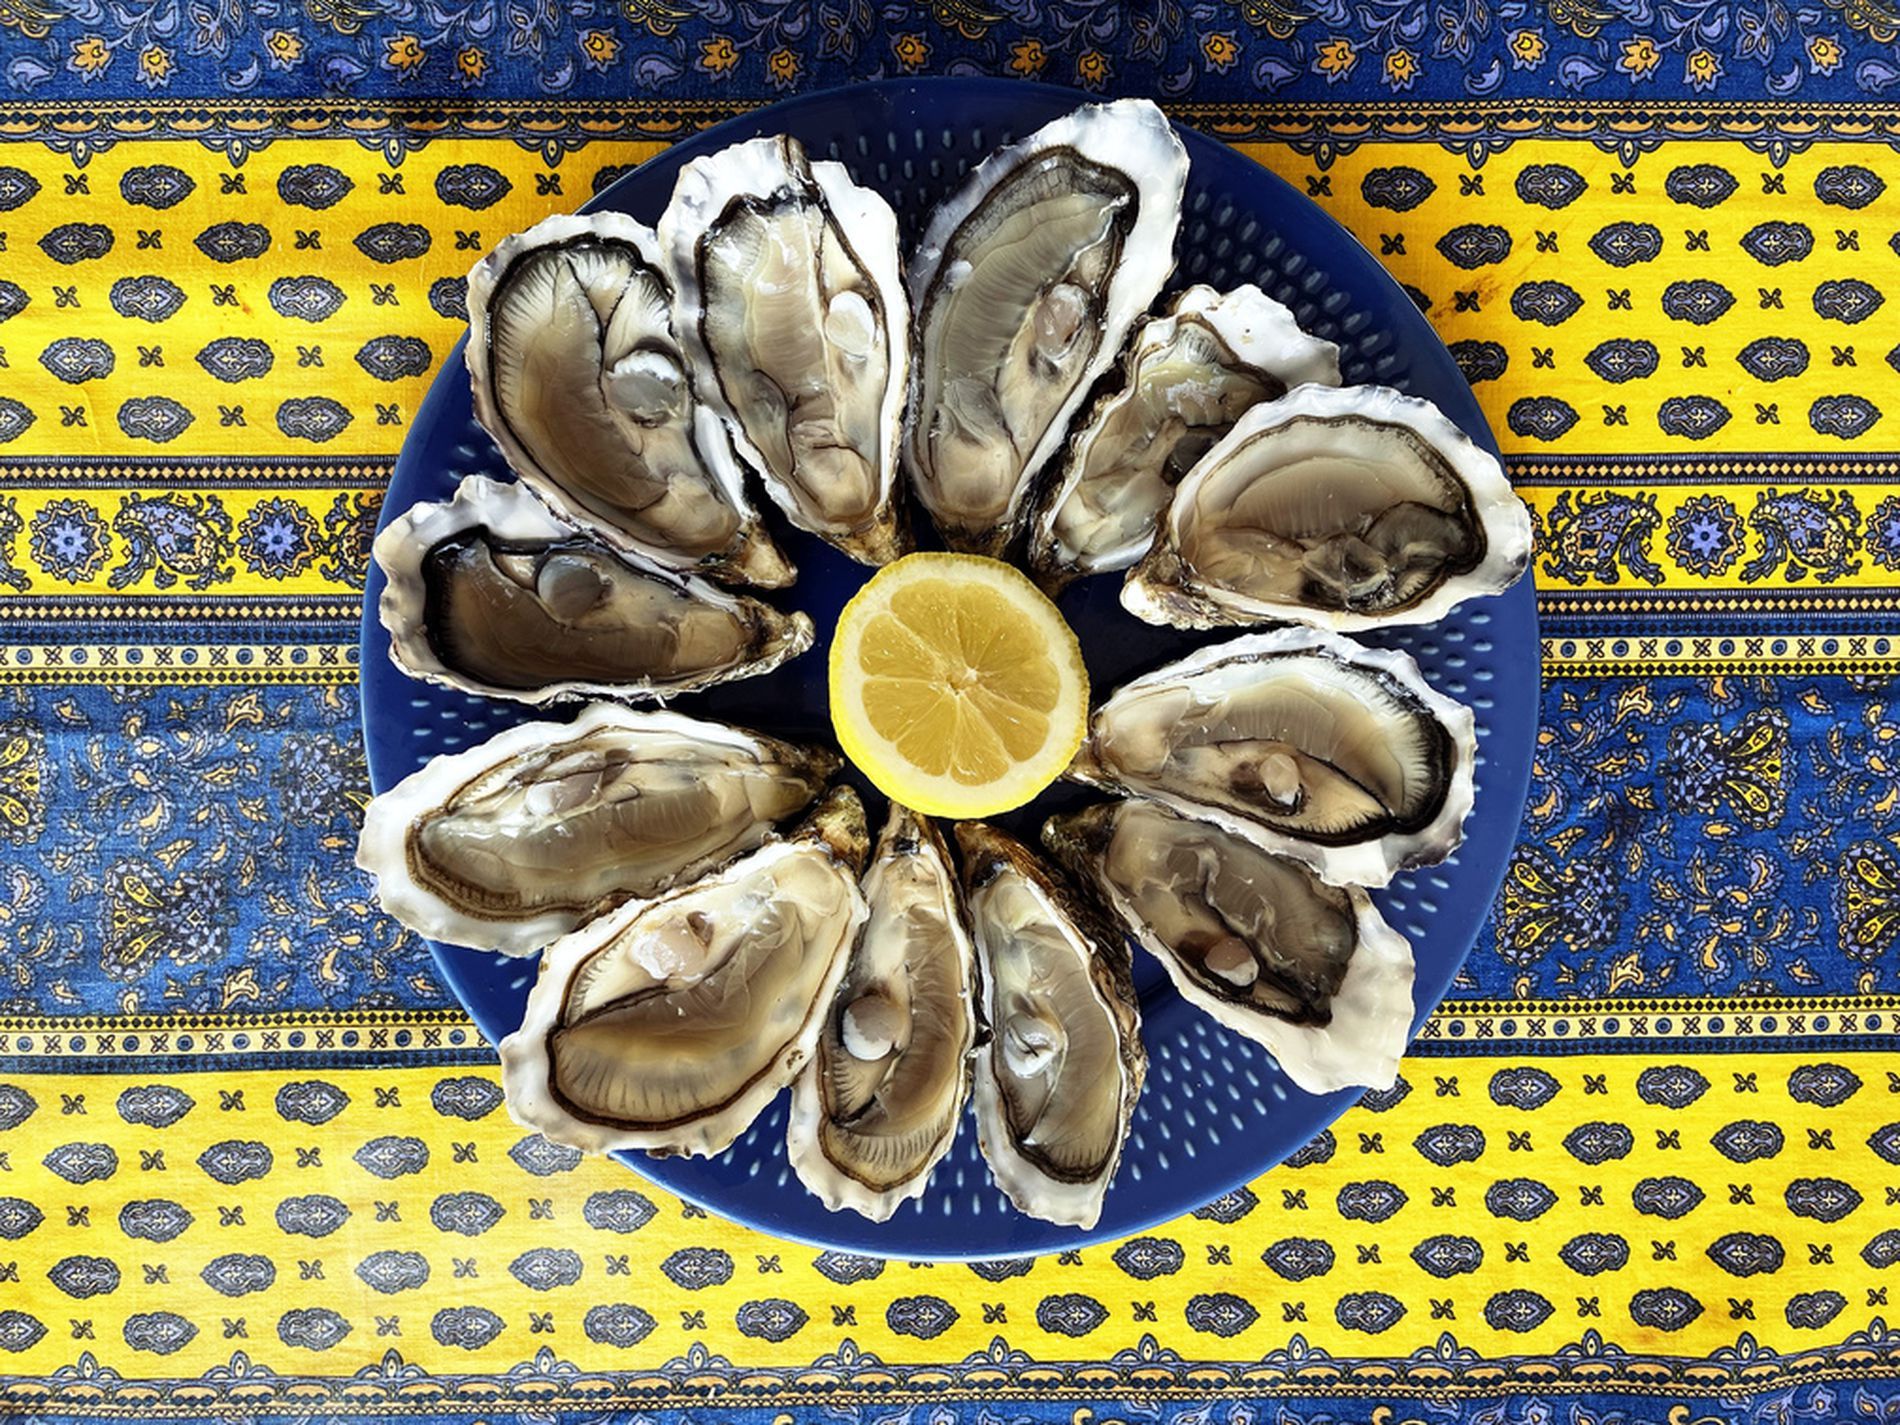
Fresh Oysters
A blue plate with opened oysters all around a lemon in the middle. It's sitting on a bright tablecloth with yellow and blue patterns. Everything looks fresh and tasty.
Top down photo in daylight showing oysters with a lemon in the middle on a blue plate. The tablecloth is bright with yellow and blue patterns. The scene feels light, summery, and simple like a relaxed lunch on a warm day.
Labels: Food, Seafood, Animal, Sea Life, Clam, Invertebrate, Seashell, Oyster, Plate, Tablecloth, Oysters, Lemon
Camera: Apple iPhone 12 mini
Lens: iPhone 12 mini back dual wide camera 4.2mm f/1.6
Aperture: F1.6
Exposure: 1/170 sec
ISO: 32
Focal length: 4.2 mm